West Hills, Spokane

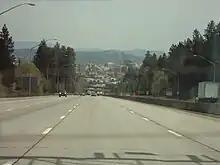
Interstate 90 looking northeast to Spokane with the West Hills to the left

As of 2017, West Hills was home to 3,690 people across 1,708 households, of which 18.1% had children. 58.8% of households in the neighborhood were rentals, compared with 45.3% citywide. Persons aged 19 or younger made up 20.4% of the population, compared to 21.9% citywide, and persons aged 65 and above made up 10.9% of the population, compared to 14.5% citywide. $46,458 was the median household income, compared to $44,768 citywide. 28.7% of students qualified for free or reduced lunch, below the citywide average of 54.5%. Persons of color made up 17.9% of the population, compared to 15.1% citywide.